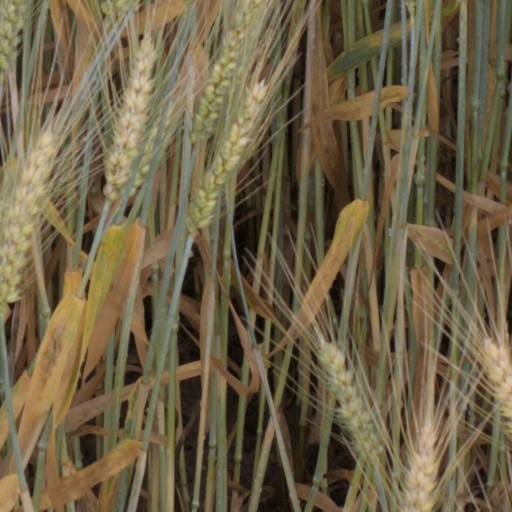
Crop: wheat